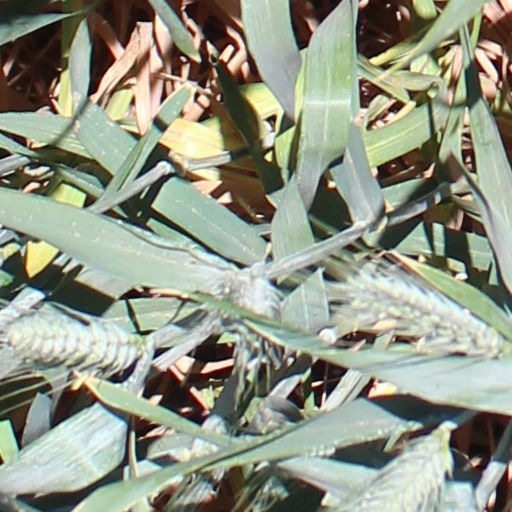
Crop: wheat